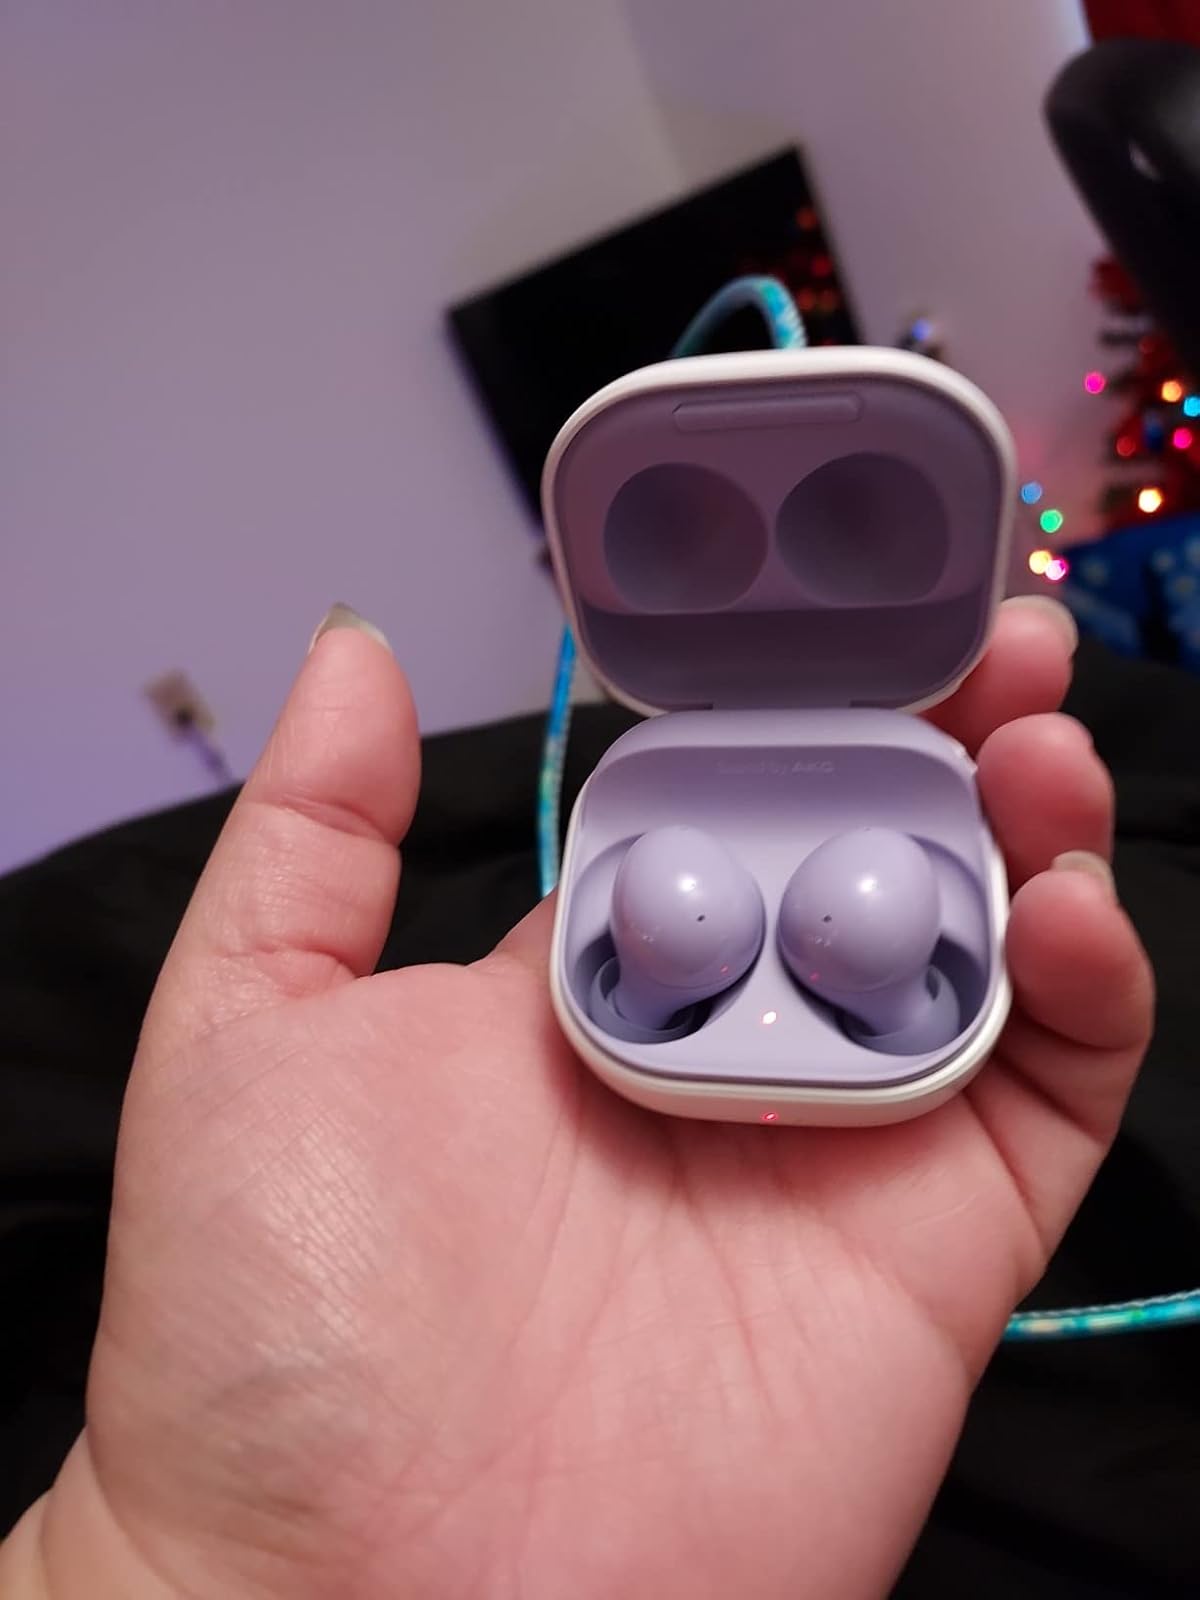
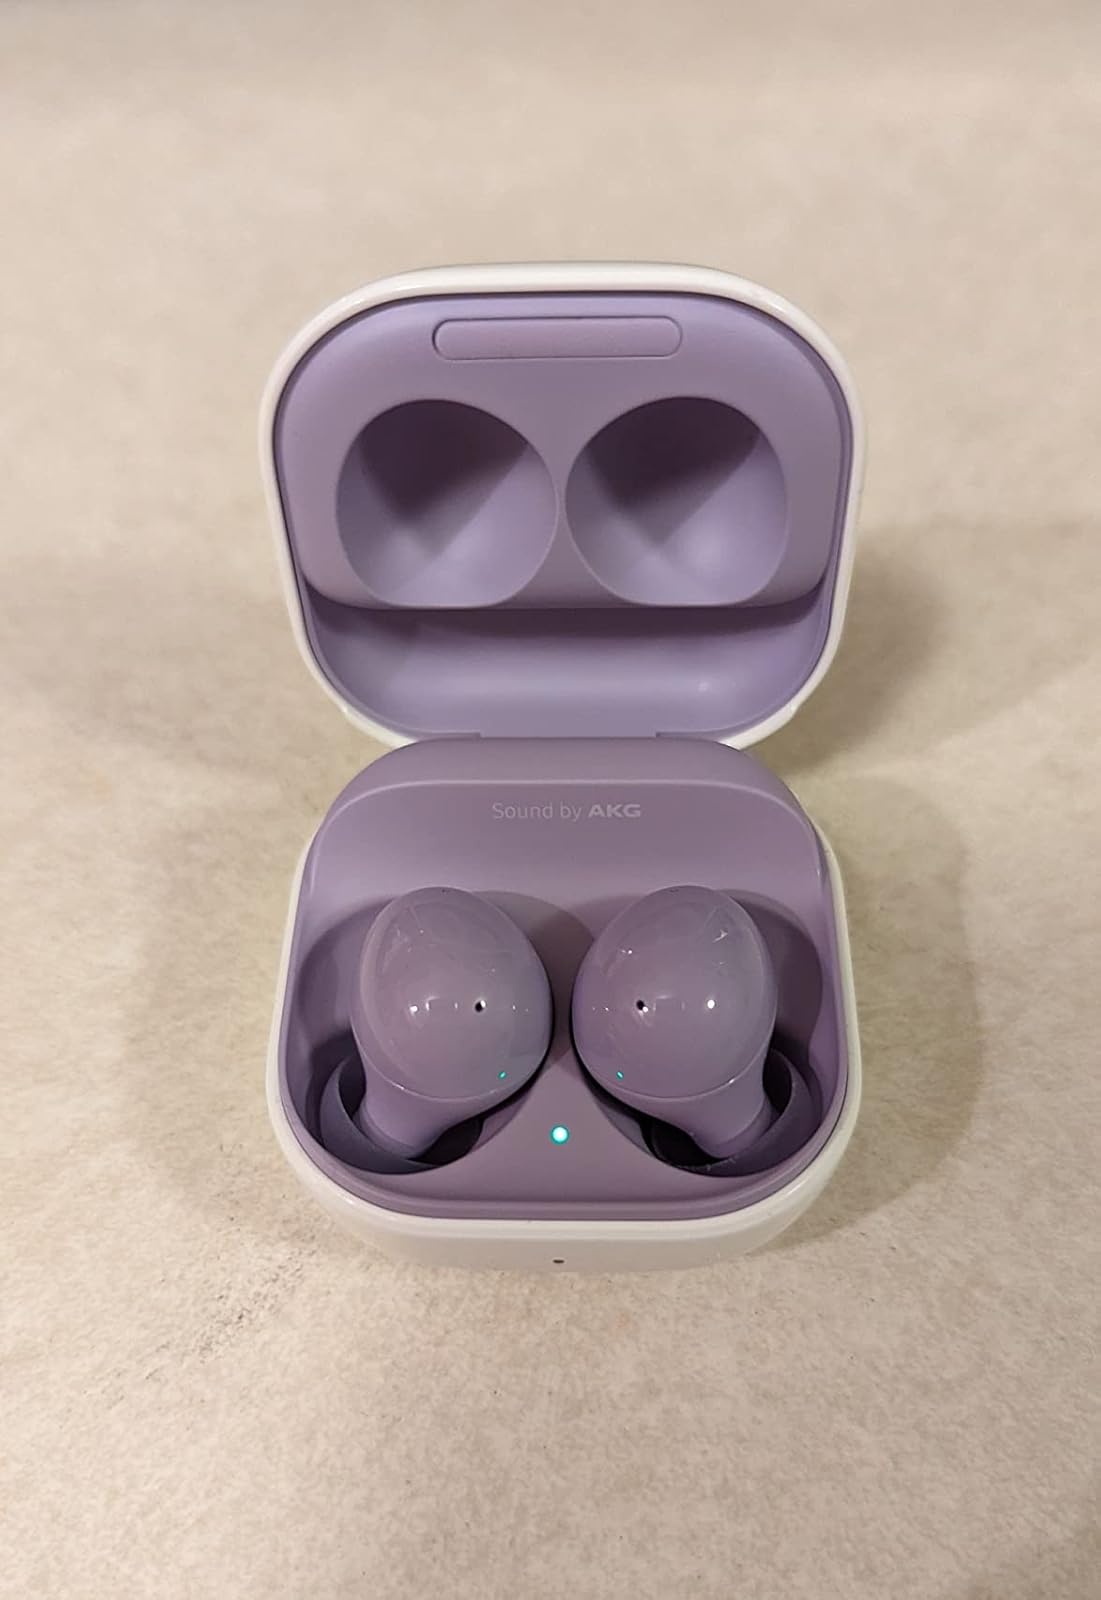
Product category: earbuds
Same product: yes